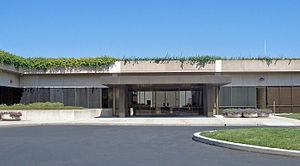
Le Palo Alto Research Center, anciennement Xerox Palo Alto Research Center, est un centre de recherches en informatique situé à Palo Alto en Californie.